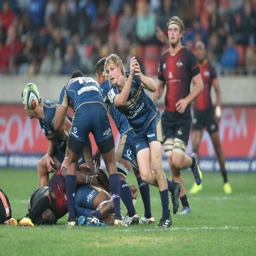
person sends the ball away during the match .